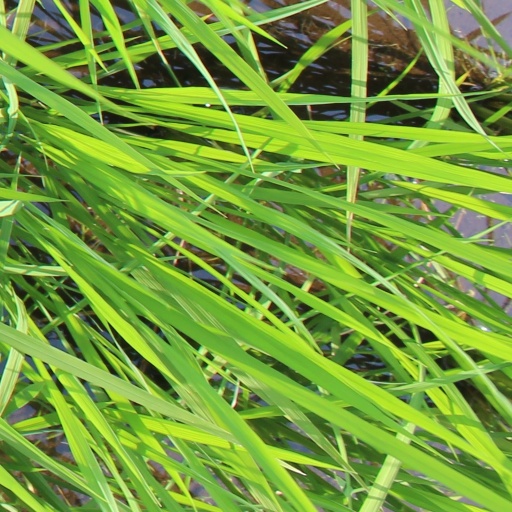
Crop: rice